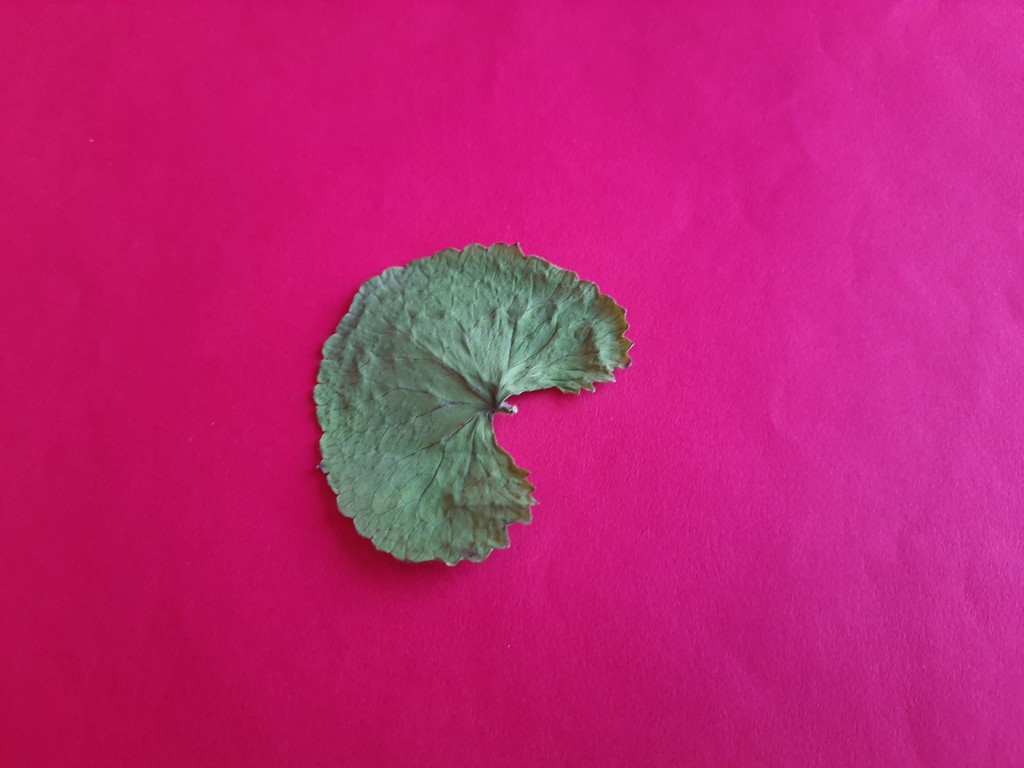
Label: Dried